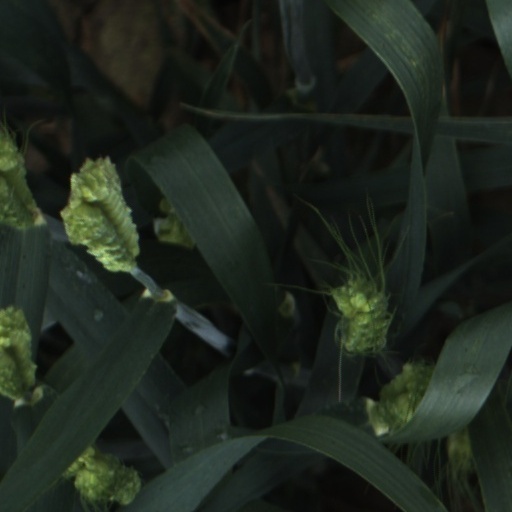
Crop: wheat